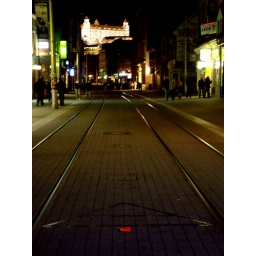
Bratislava, Slovakia - Obchodna street with Bratislava castle in the background